Brian Kesinger

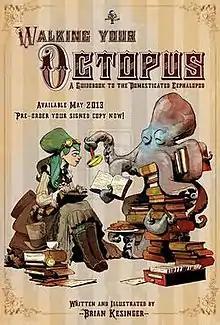

Brian Kesinger (born June 20, 1975) is an American illustrator, author and Emmy award winning animation artist who has worked at Walt Disney Studios for 20+ years. His works are steeped in Victorian steampunk art.